Amphiesma monticola

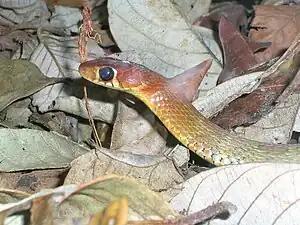

Adults are small and slender and found in leaf litter in forest habitats. The head is reddish. The body is brownish with a greenish gloss, while some individuals are bright green.